Grigory Kotoshikhin

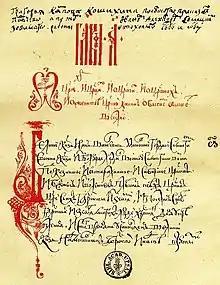
Manuscript of Kotoshikhin's book

Grigory Karpovich Kotoshikhin ( 1630 – November 1667) was a Russian diplomat, podyachy of the Posolsky Prikaz, and writer.